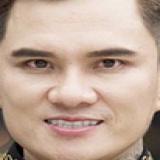
ca sĩ Lâm Chấn Huy